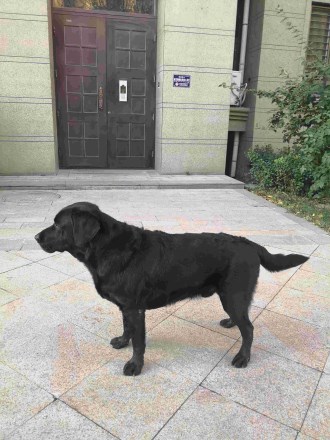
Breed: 3580-n000122-Labrador_retriever